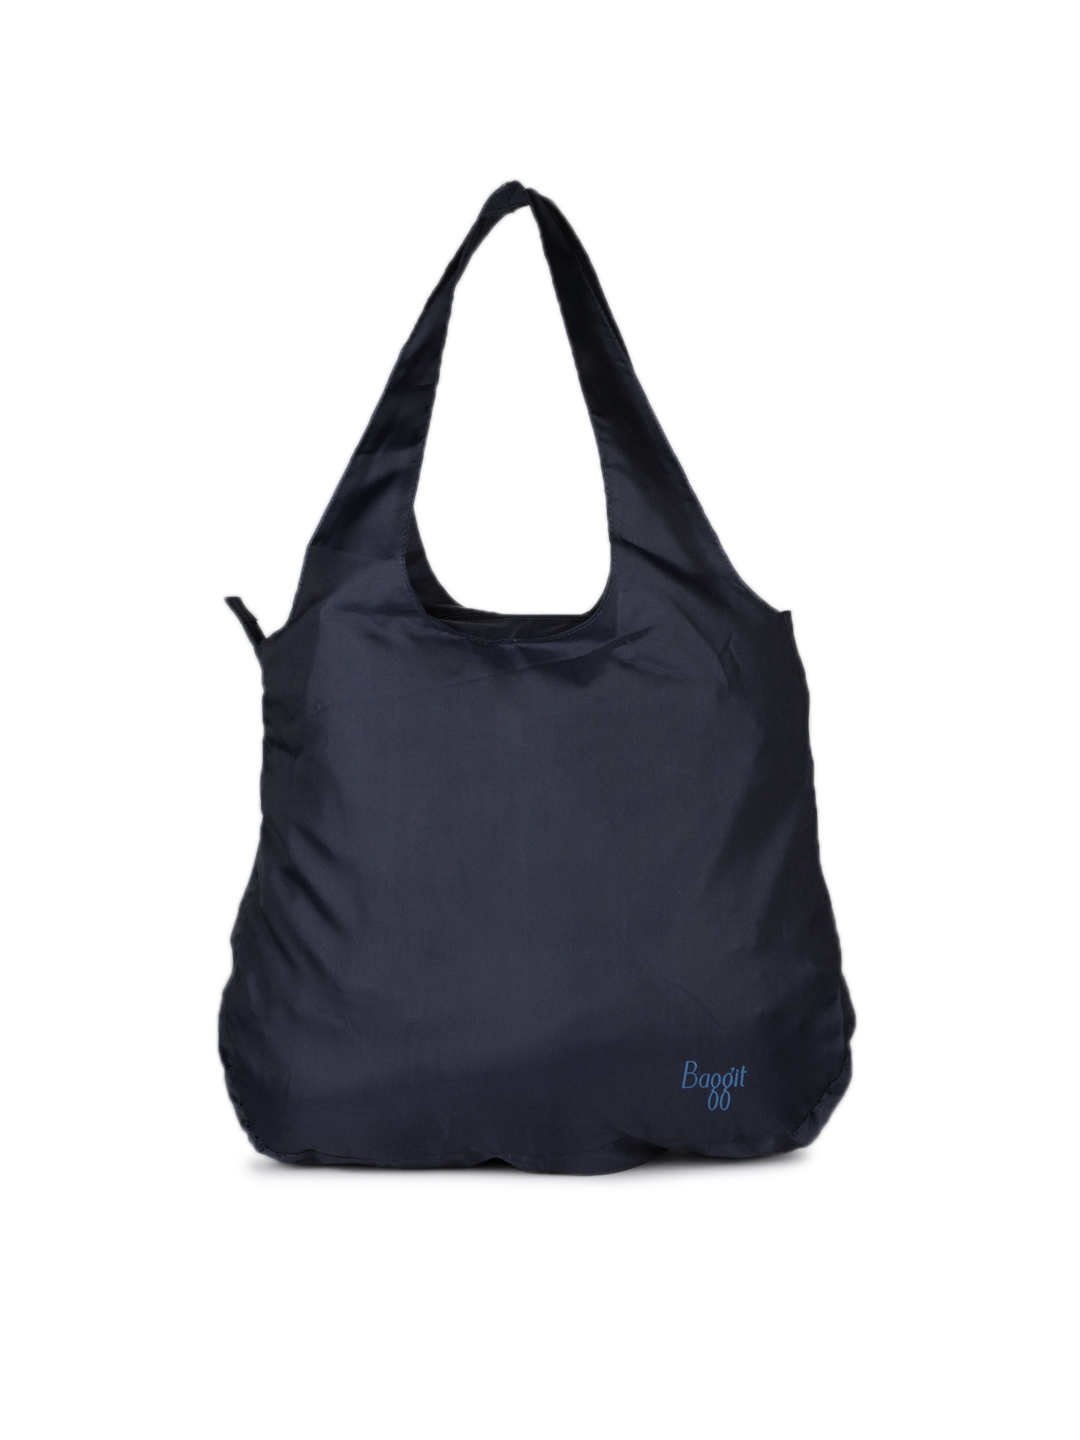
Baggit Women Blue Handbag
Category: Accessories / Bags / Handbags
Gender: Women
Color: Blue
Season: Summer 2012
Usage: Casual